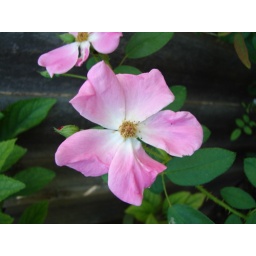
Love these unassuming little pink roses in our Texas garden.